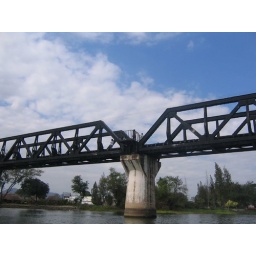
the new bridge over the river kwai